Attack on Kruševac

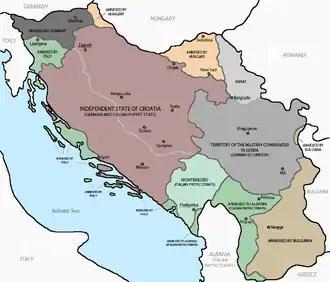
a coloured map showing the partition of Yugoslavia

In April 1941, Germany and its allies invaded and occupied the Kingdom of Yugoslavia, which was then partitioned. Some Yugoslav territory was annexed by its Axis neighbors, Hungary, Bulgaria and Italy. The Germans engineered and supported the creation of the puppet state, the Independent State of Croatia (NDH), which roughly comprised most of the pre-war Banovina Croatia, along with rest of present-day Bosnia and Herzegovina and some adjacent territory. The Italians, Hungarians and Bulgarians occupied other parts of Yugoslavian territory. Germany did not annex any Yugoslav territory, but occupied northern parts of present-day Slovenia and stationed occupation troops in the northern half of the NDH. The German-occupied part of Slovenia was divided into two administrative areas that were placed under the administration of the neighboring Reichsgaus.